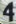
Number: 4